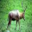
Label: deer